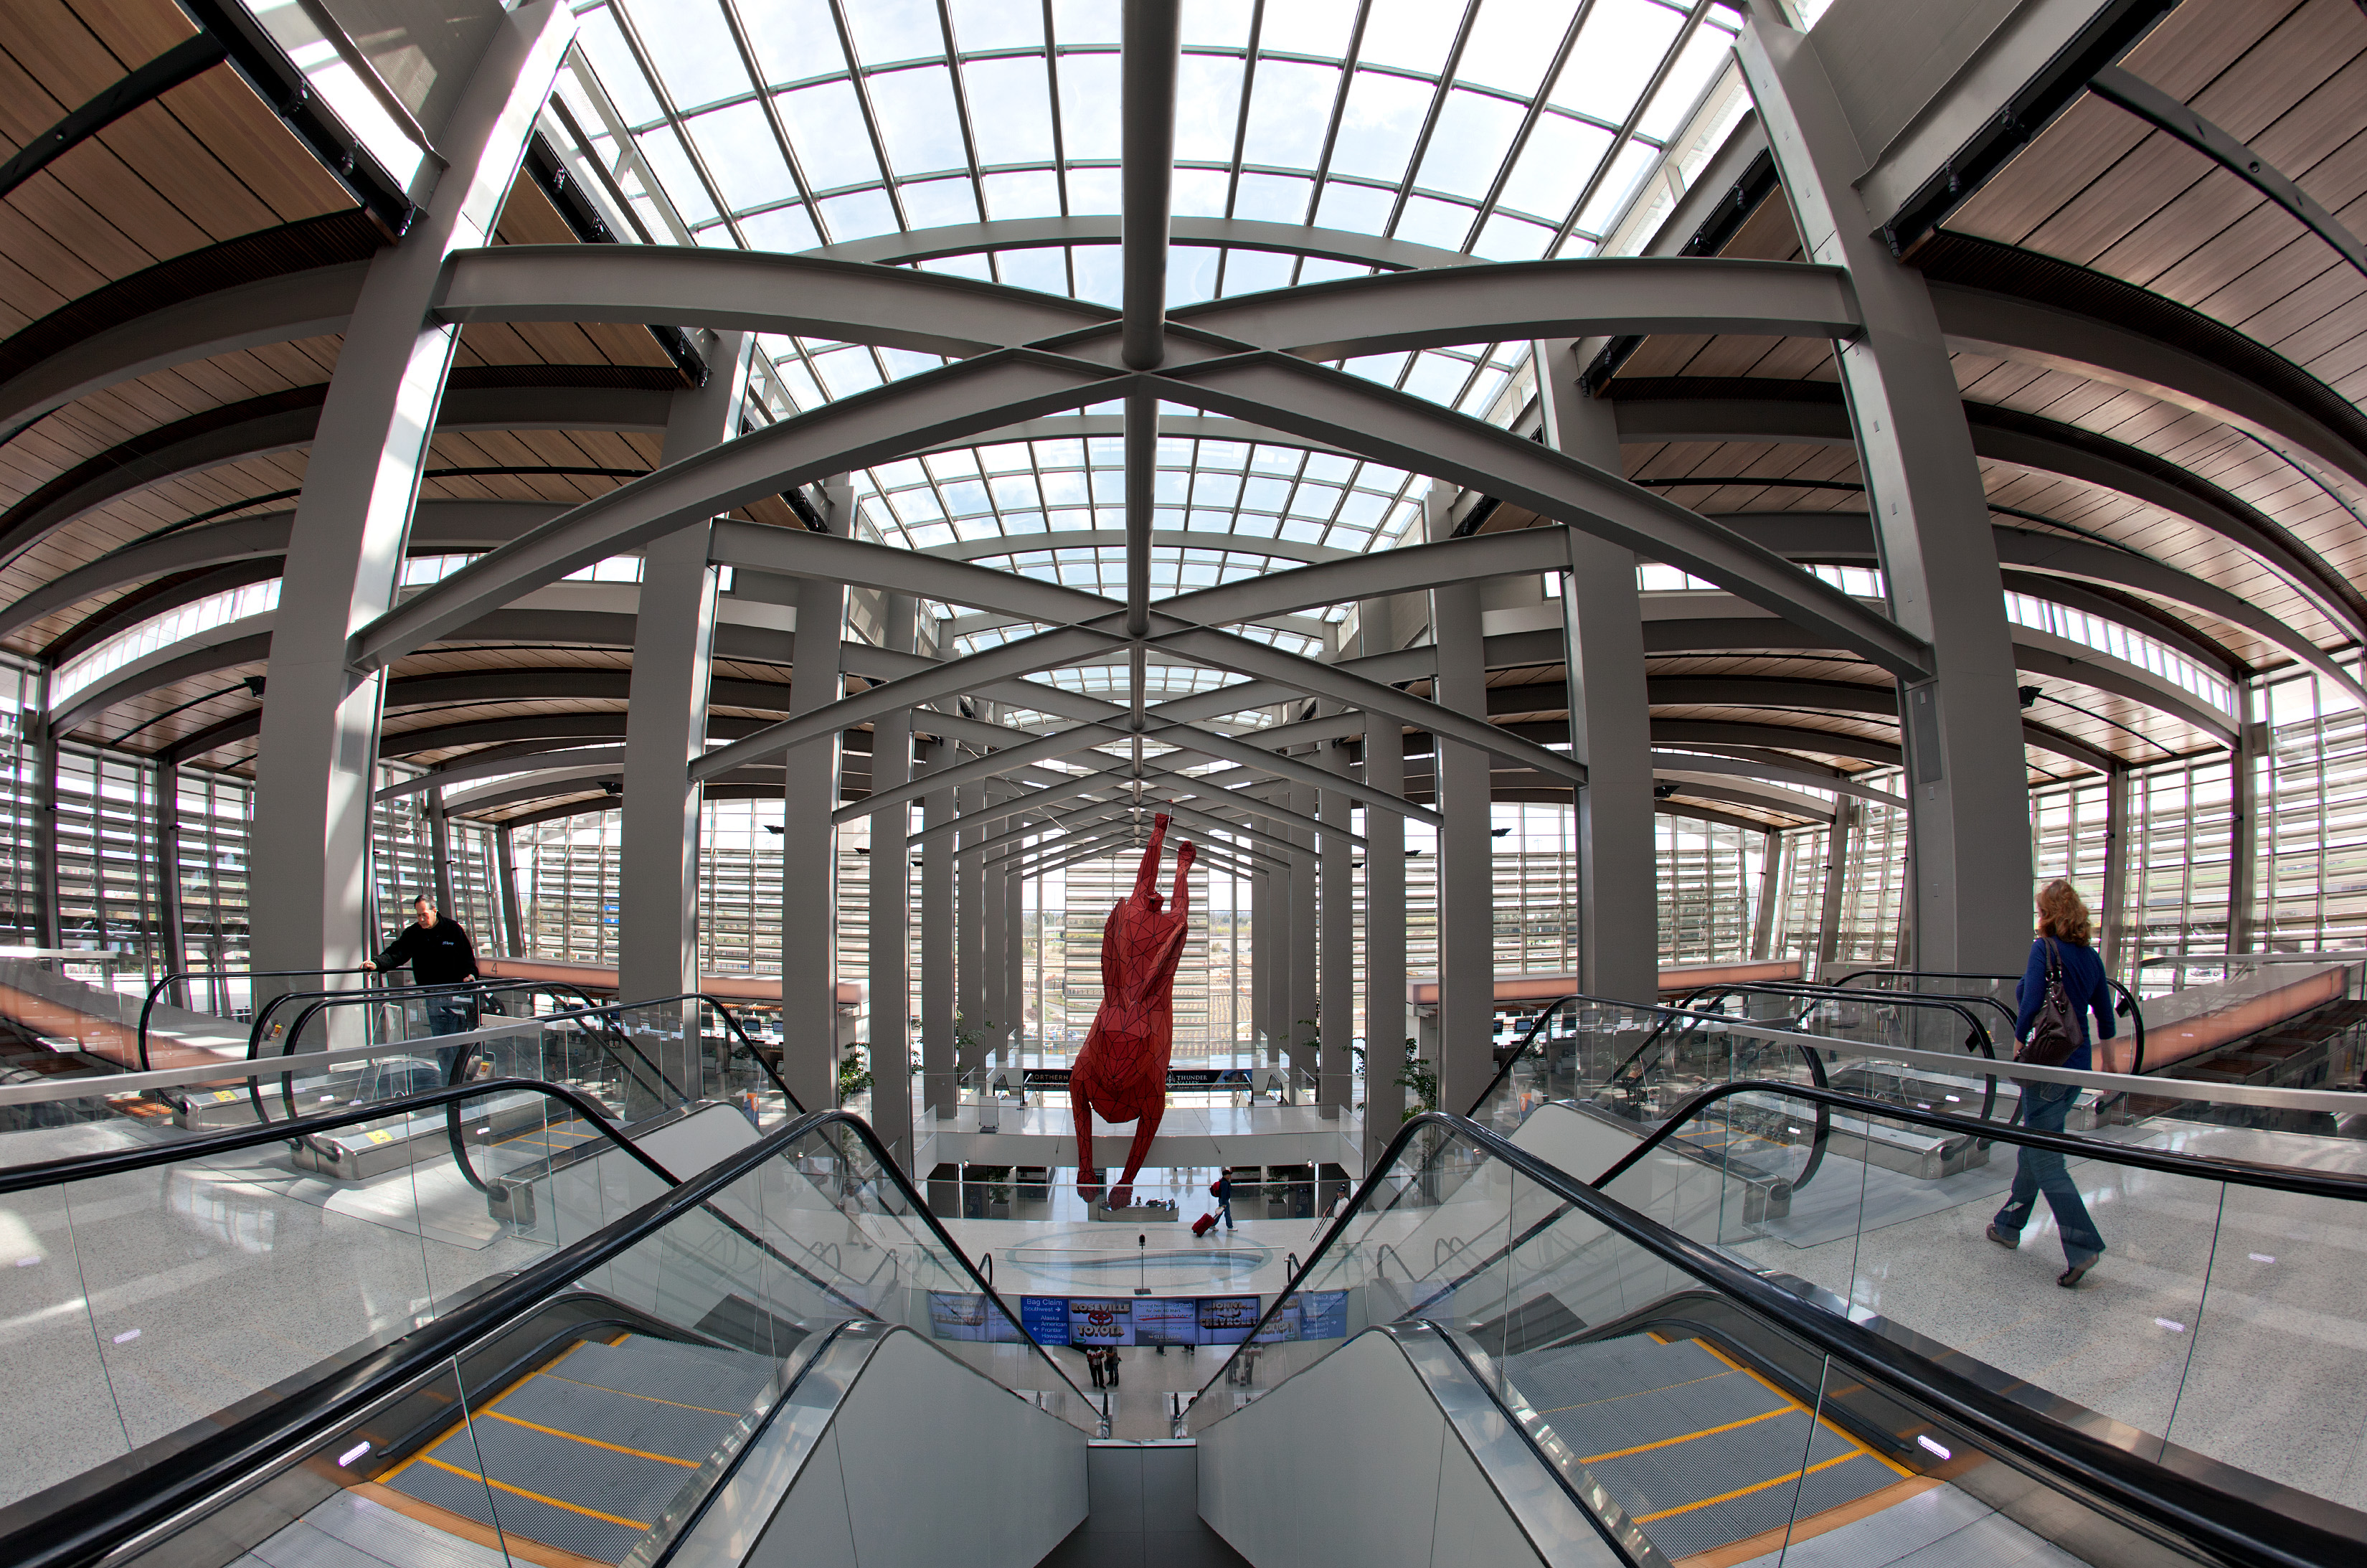
architecture, structure, transport, vehicle, rabbit, public transport, arena, hangar, tourist attraction, publicart, sacramento, smf, daylighting, sport venue